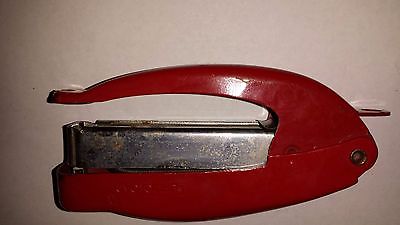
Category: stapler